Modern architecture

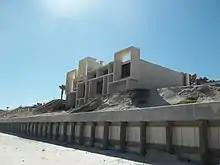
The Milam Residence: an early example of Late modernist architecture.

Late modernist architecture is generally understood to include buildings designed (1968–1980) with exceptions. Modernist architecture includes the buildings designed between 1945 and the 1960s. The late modernist style is characterized by bold shapes and sharp corners, slightly more defined than Brutalist architecture.